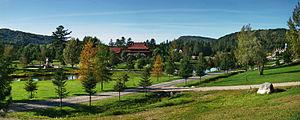
Monastère Bouddhiste de Tam Bao Son, Canton d'Harrington, Laurentides, Québec, Canada.
Harrington est une municipalité de canton du Québec. Elle fait partie de la municipalité régionale de comté d'Argenteuil, située dans la région administrative des Laurentides